Felice Beato

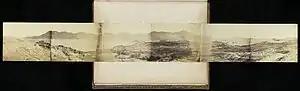
Felice Beato, 1st arrival of Chinese expeditionary Force encampment, Kowloon, Hong Kong, March 1860

While in Hong Kong, Beato met Charles Wirgman, an artist and correspondent for the "Illustrated London News". The two accompanied the Anglo-French forces travelling north to Talien Bay, then to Pehtang and the Taku Forts at the mouth of the Peiho, and on to Peking and Qingyi Yuan, the suburban Summer Palace. For places on this route and later in Japan, Wirgman's (and others') illustrations for the "Illustrated London News" were often derived from Beato's photographs.